Great Falls Dam (Tennessee)

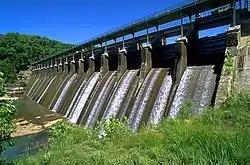
Great Falls Dam

Great Falls Dam is a hydroelectric dam on the Caney Fork, straddling the county line between White County and Warren County in the U.S. state of Tennessee. It is the only dam outside the Tennessee River watershed owned and operated by the Tennessee Valley Authority. The dam impounds the Great Falls Lake, and its tailwaters feed into Center Hill Lake. The completion of Great Falls Dam in late 1916 was an engineering triumph, marking the first successful attempt to impound the volatile and flood-prone Caney Fork. The dam is also notable for its design, utilizing a mostly underground conduit to carry water from the reservoir via a tributary to the Power House downstream from the dam.